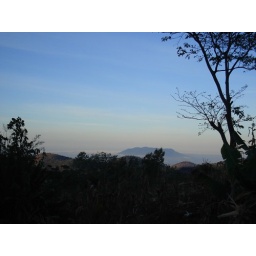
This is along the walk from Isaac's house down the mountain toward Soni, a tiny town near where we lived.